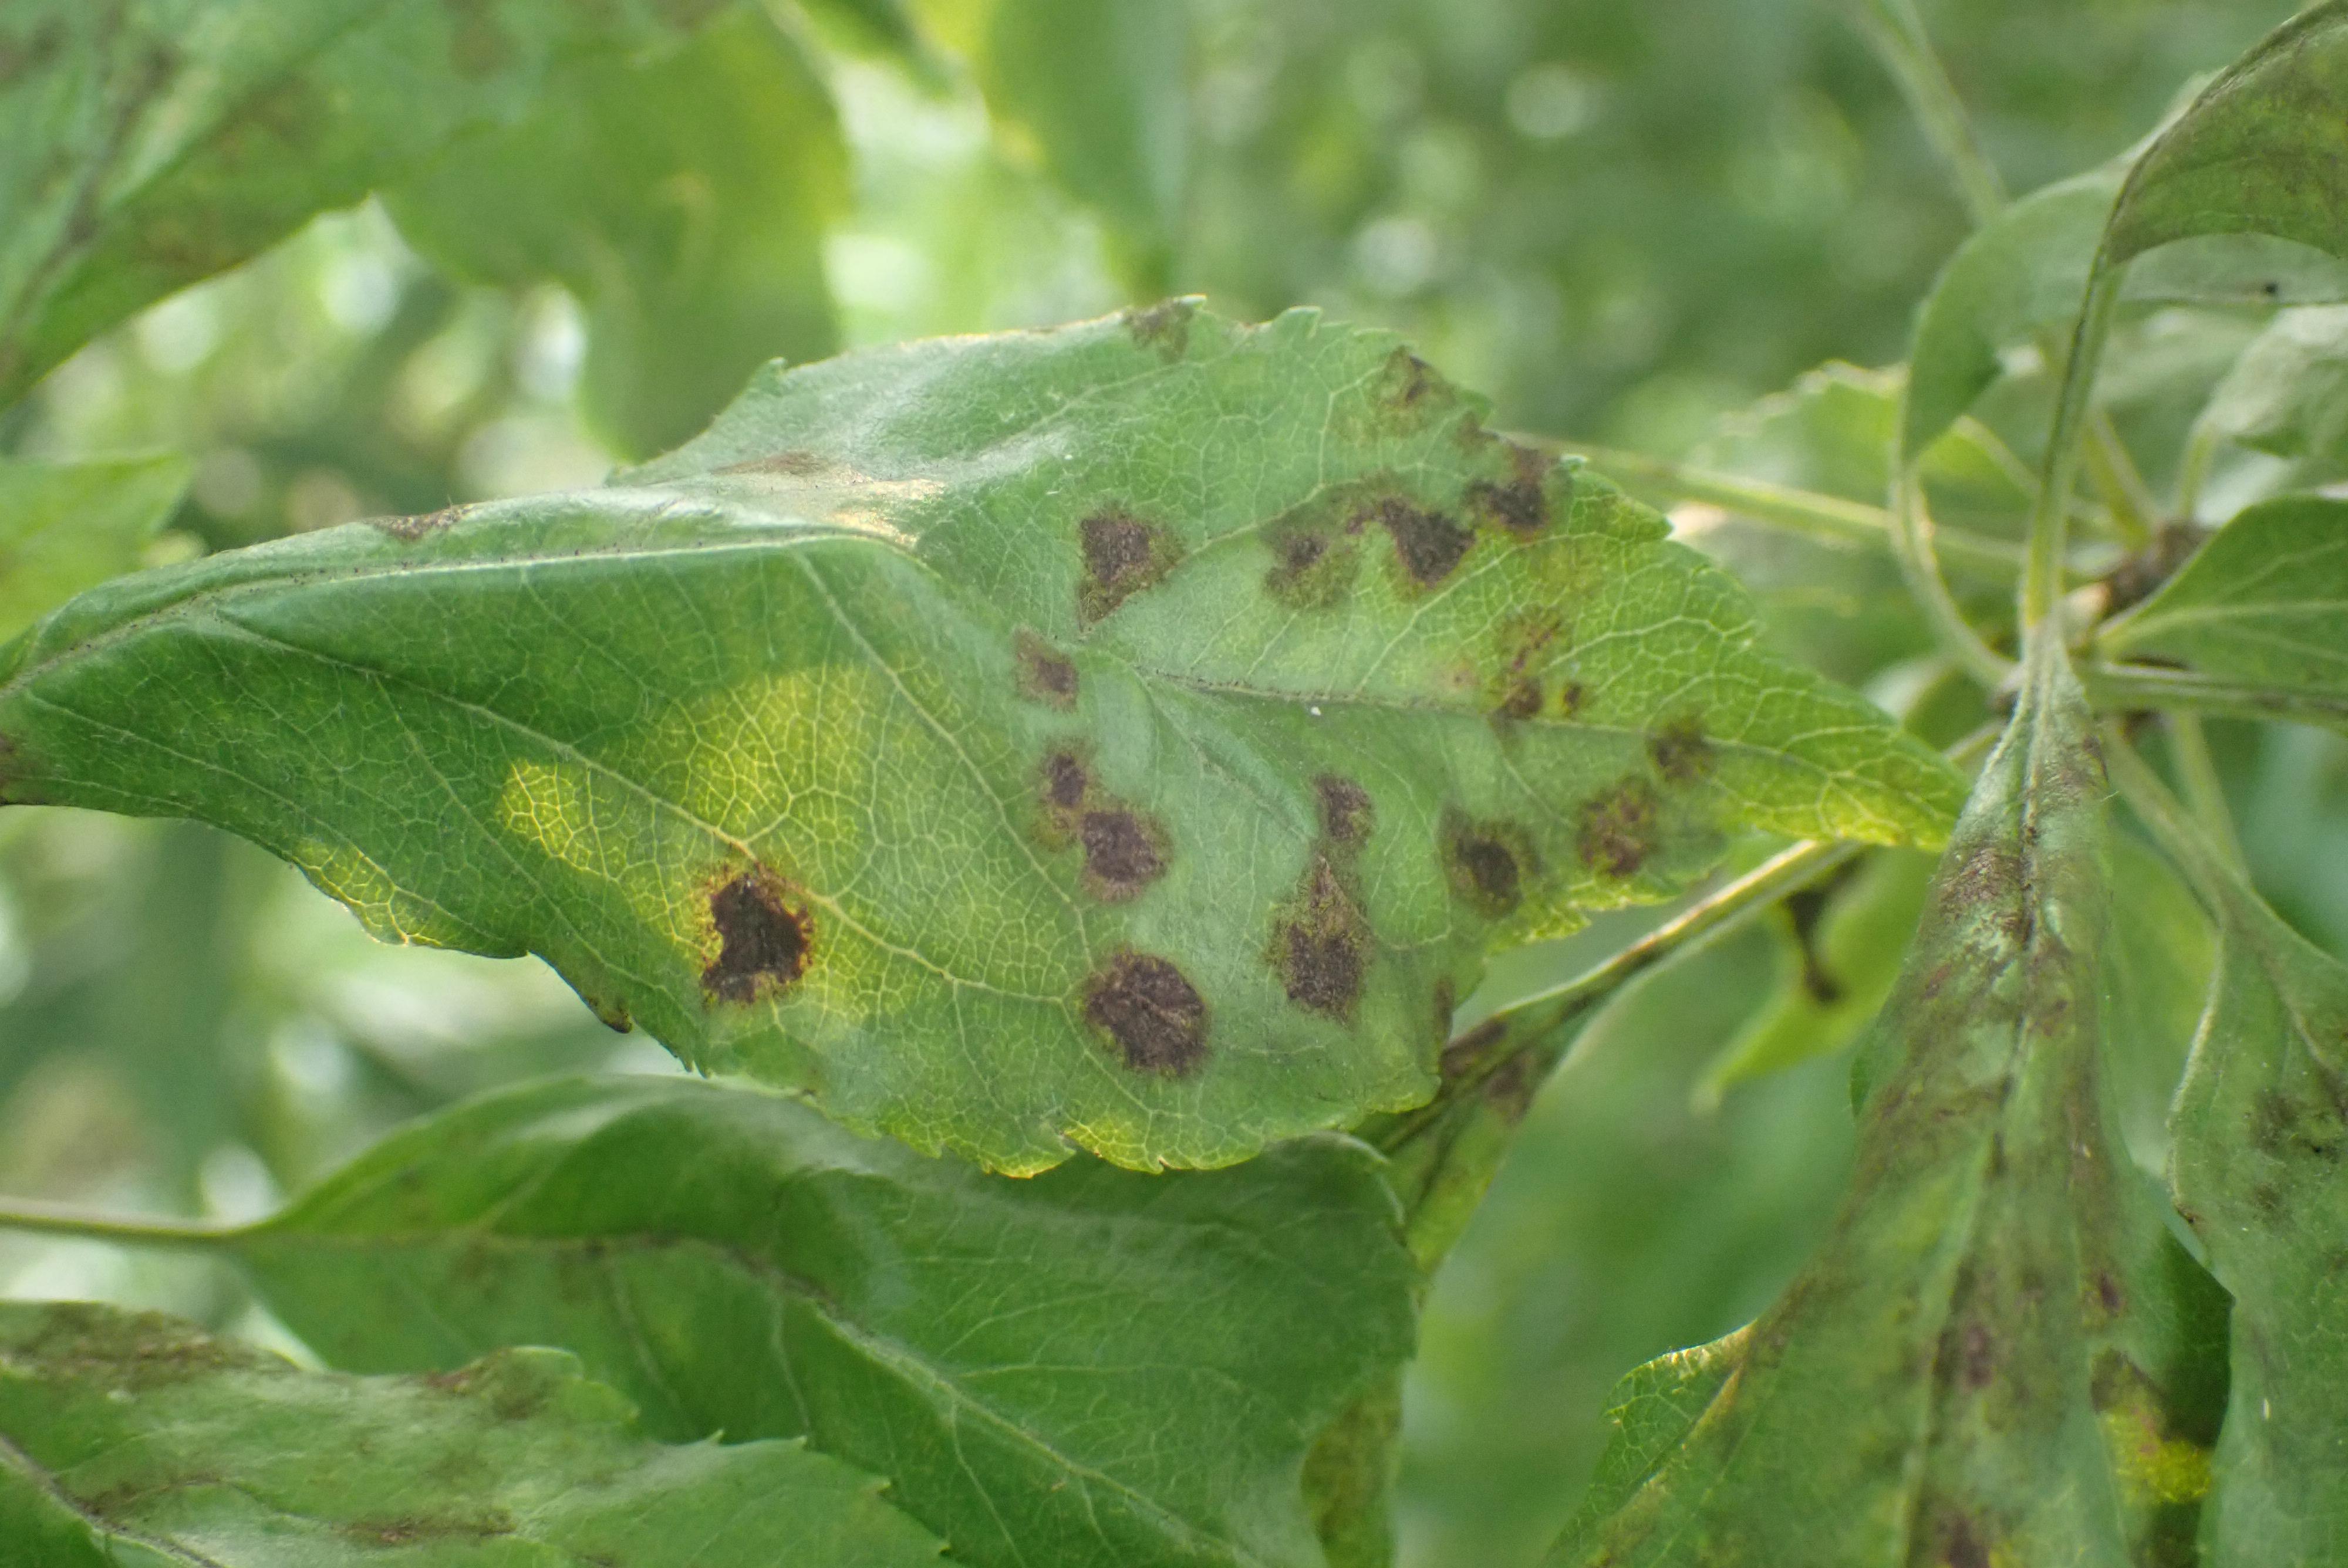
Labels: scab